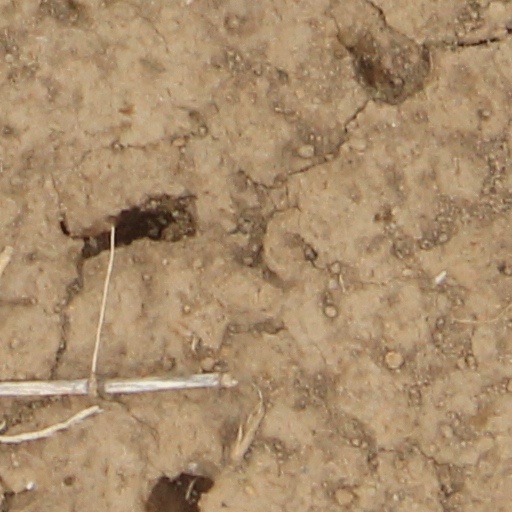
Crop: wheat